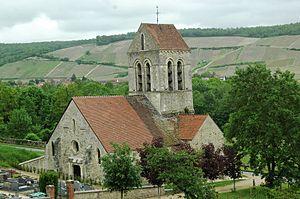
Église de Reuilly-Sauvigny.
Reuilly-Sauvigny est une commune française située dans le département de l'Aisne, en région Hauts-de-France.